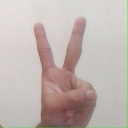
अक्षर: क